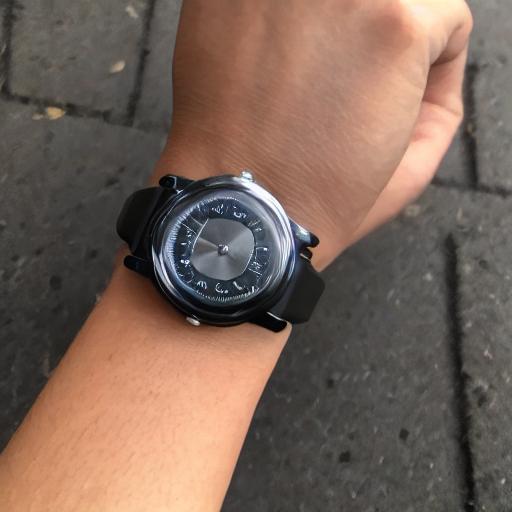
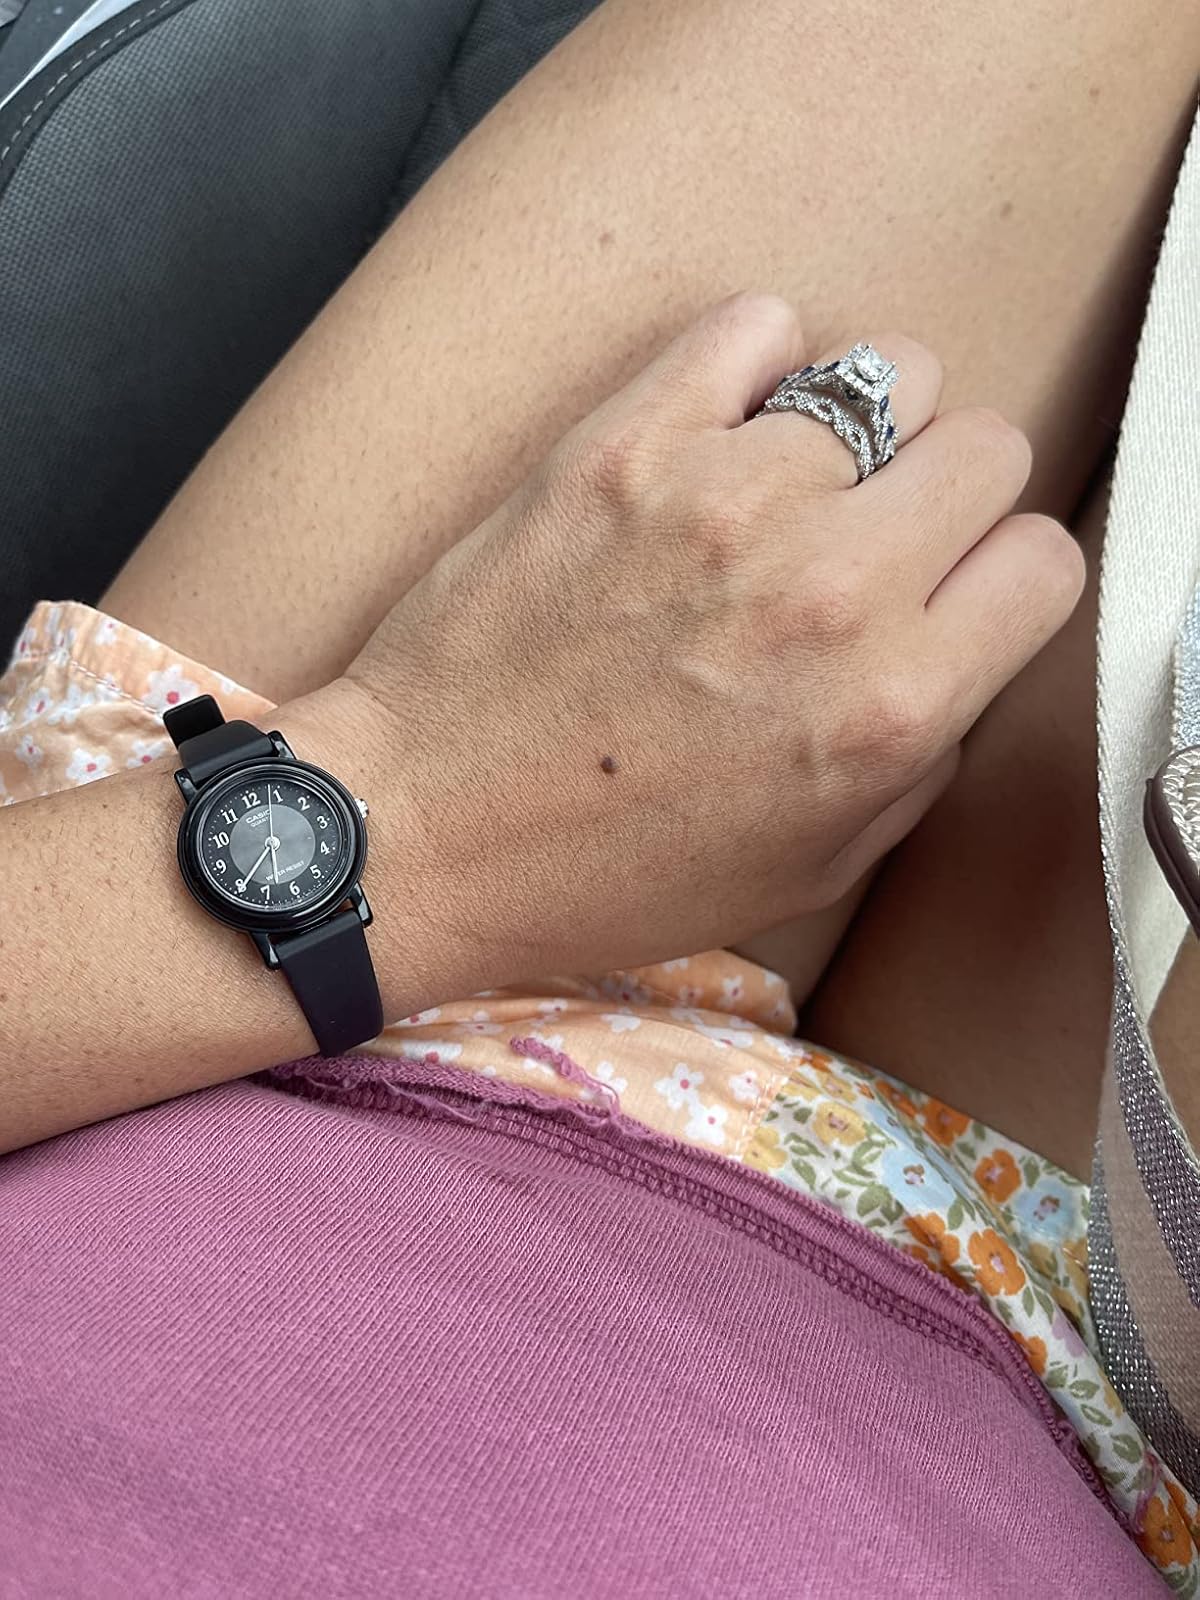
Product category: accessories_watch
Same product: no